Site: brandenburg
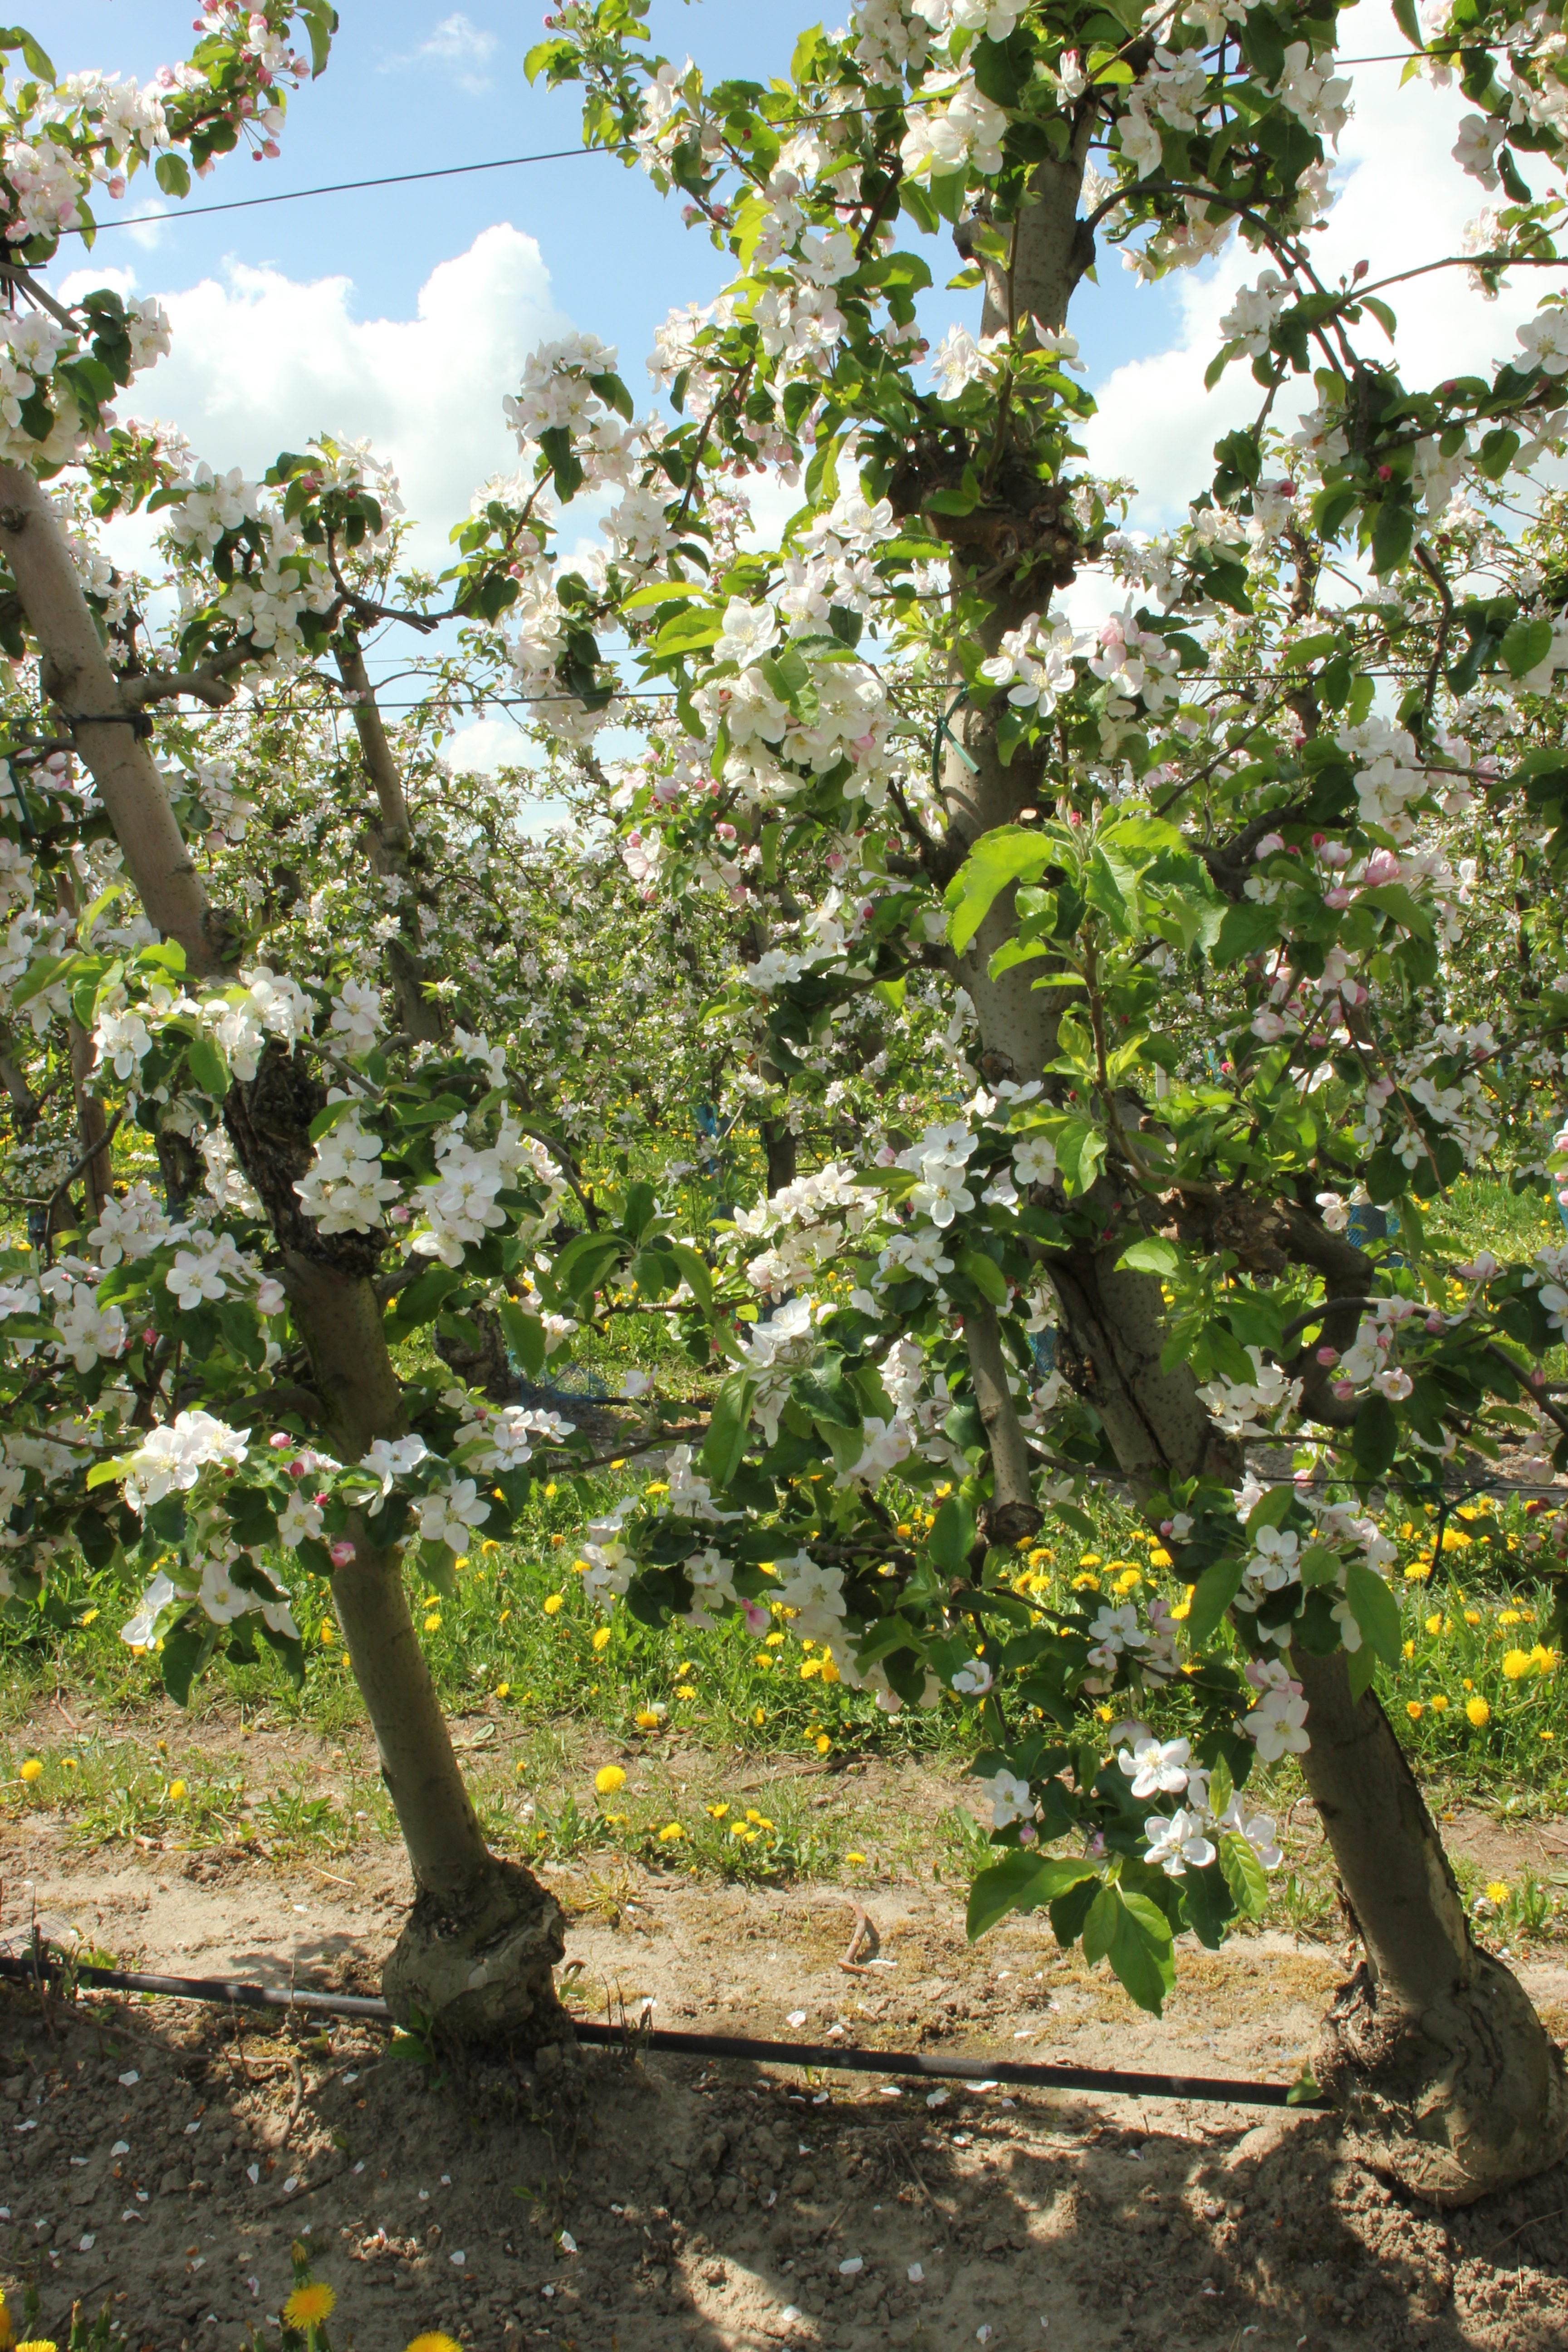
Growth stage (BBCH 65): Flowering